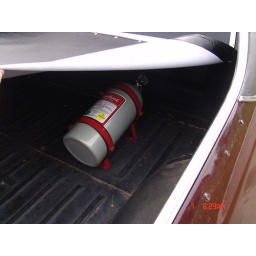
Nitruos bottle mounted under toneau cover in bed